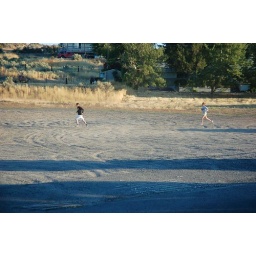
Burns cross country runners train in the early morning hours.